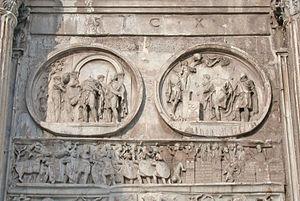
1ᵉʳ janvier : début du consulat de Constantin. Maxence refuse de le reconnaitre et fait détruire ses statues en Italie. Constantin prescrit la damnatio memoriae de son adversaire et avance par Lyon, Vienne vers les Alpes du Sud pour envahir l'Italie.